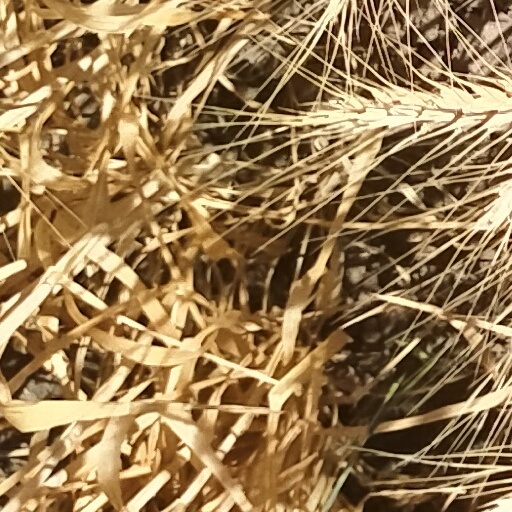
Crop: wheat